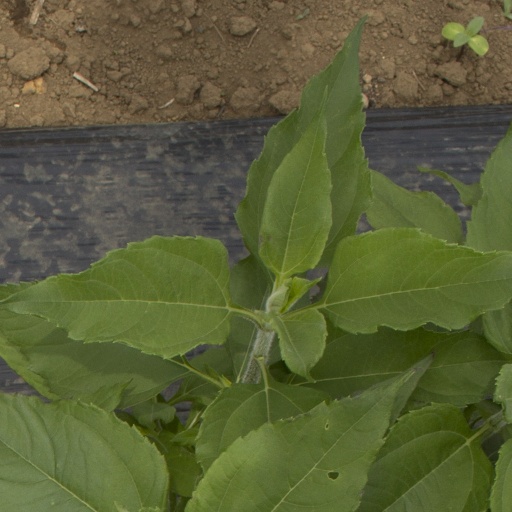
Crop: Jerusalem artichoke